Chad Wingard

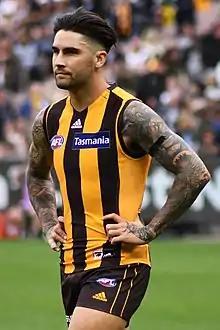
Wingard playing for Hawthorn in April 2019

Chad Jordan Wingard (born 29 July 1993) is a former professional Australian rules footballer who played for the Port Adelaide Football Club and the Hawthorn Football Club in the Australian Football League (AFL). He was drafted to Port Adelaide with the sixth selection in the 2011 AFL Draft from the Sturt Football Club in the South Australian Football League (SANFL).